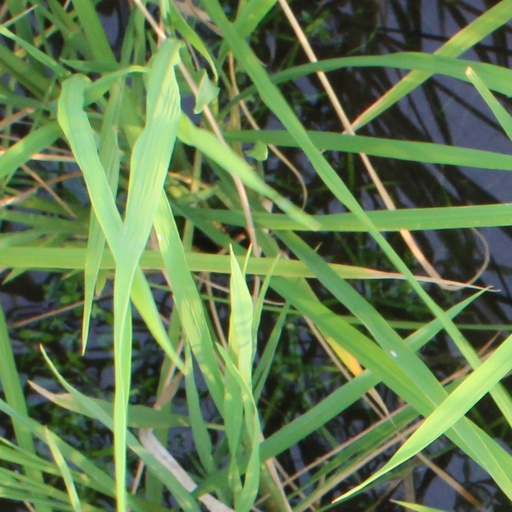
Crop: rice